Chauffecourt

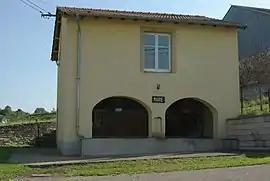
The town hall in Chauffecourt

Chauffecourt is a commune in the Vosges department in Grand Est in northeastern France.